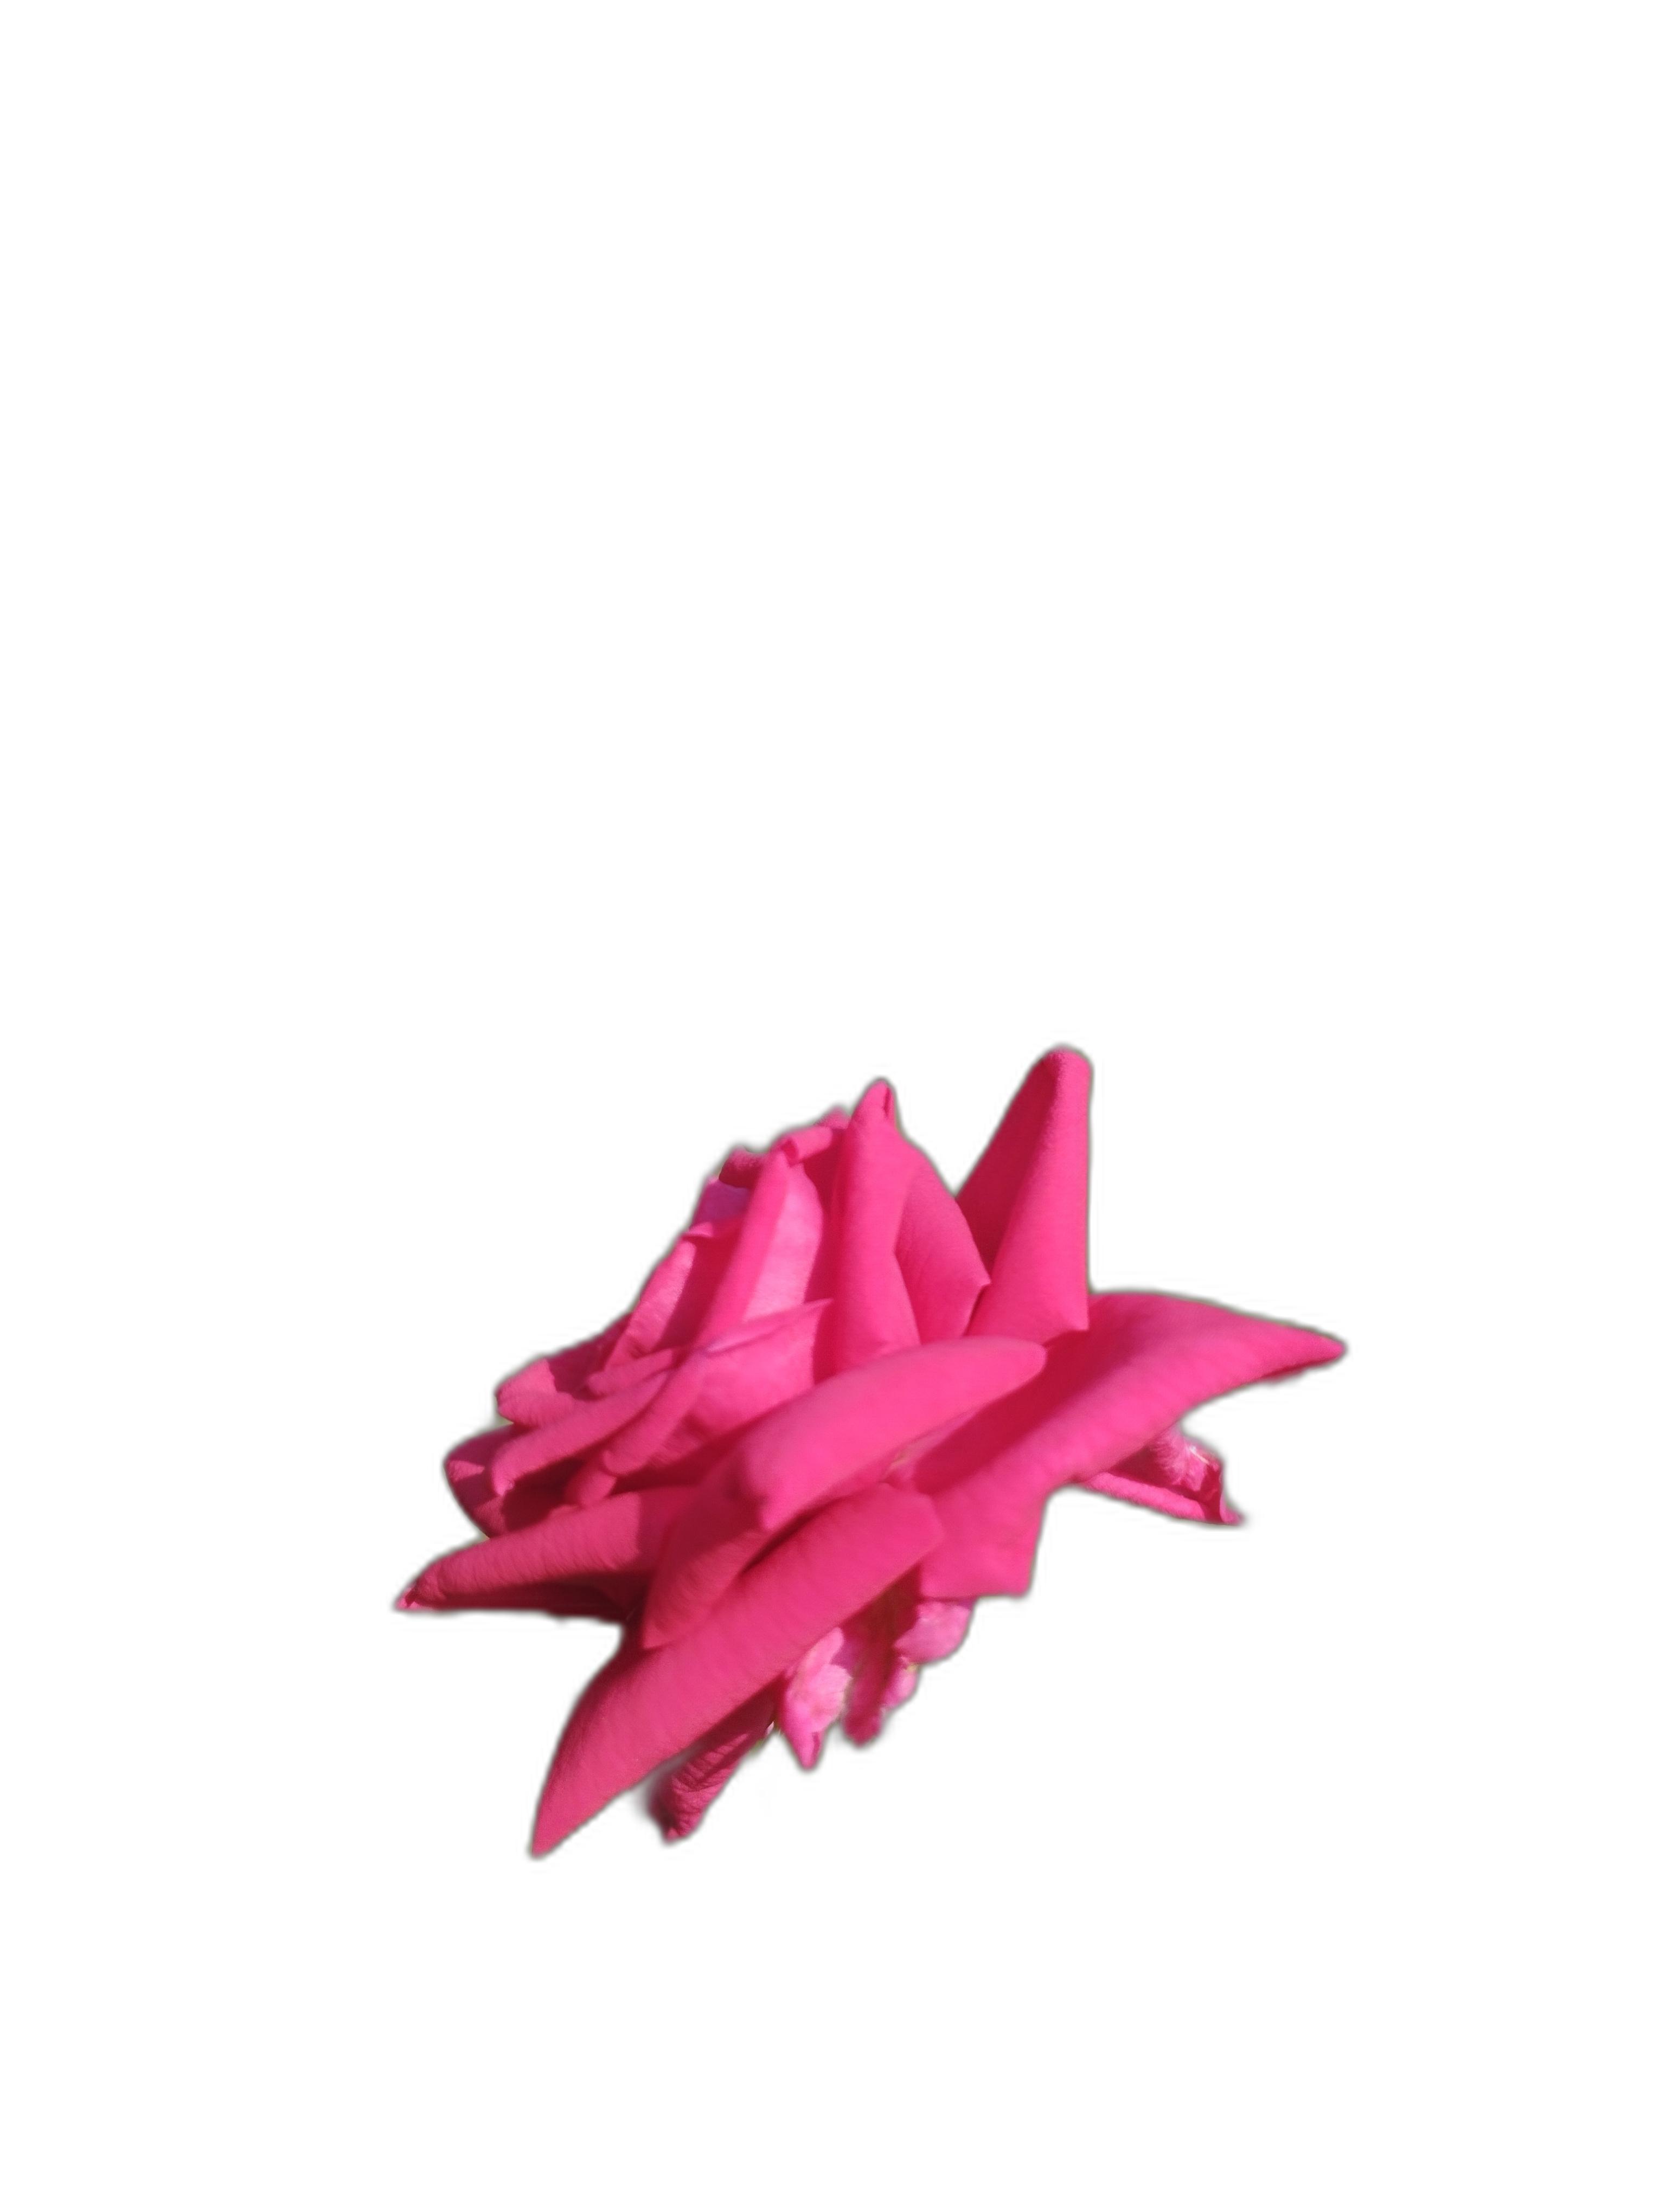
Label: Rose